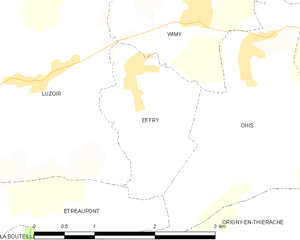
Carte des communes françaises: Effry